Zapotec civilization

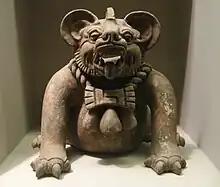
A funerary urn in the shape of a "bat god", from Oaxaca, dated to AD 300–650. Height: 9.5 in (23 cm).

The expansion of the Zapotec empire peaked during the Monte Alban 2 phase. The Zapotec conquered or colonized settlements far beyond The Valley of Oaxaca. Most notably, their influence is visible in the sudden change in style of ceramics made in regions outside the valley. These regions' unique styles were suddenly replaced with Zapotec-style pottery, indicating their integration into the Zapotec empire.